History of the Southern United States

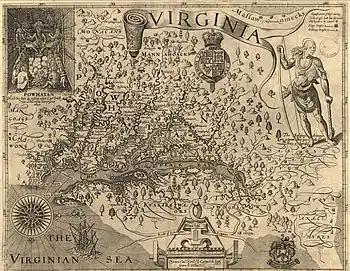
Virginia map, on the eve of colonization 1606

George Calvert, 1st Baron Baltimore, applied to Charles I for a royal charter for what was to become the Province of Maryland. After Calvert died in April 1632, the charter for "Maryland Colony" (in Latin "Terra Mariae") was granted to his son, Cecilius Calvert, 2nd Baron Baltimore, on June 20, 1632. Maryland soon became one of the few predominantly Catholic regions among the English colonies in North America. Maryland was also one of the key destinations where the government sent tens of thousands of English convicts punished by sentences of transportation.